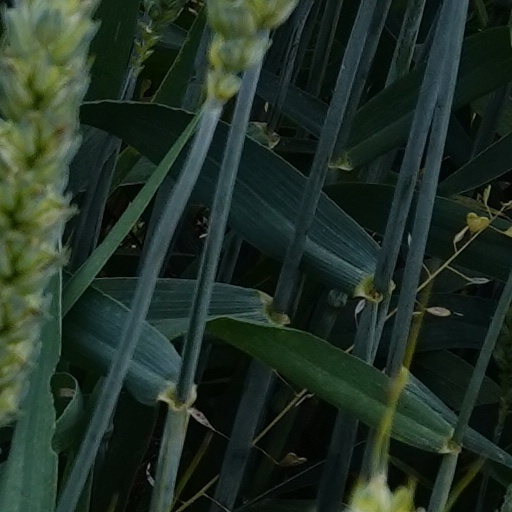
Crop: wheat